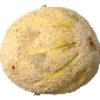
Label: cantaloupe